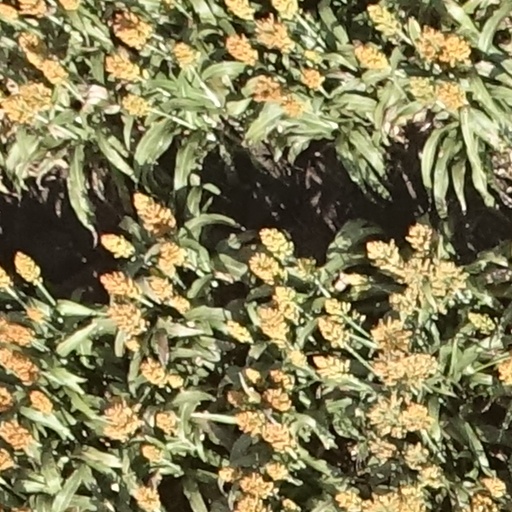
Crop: sorghum